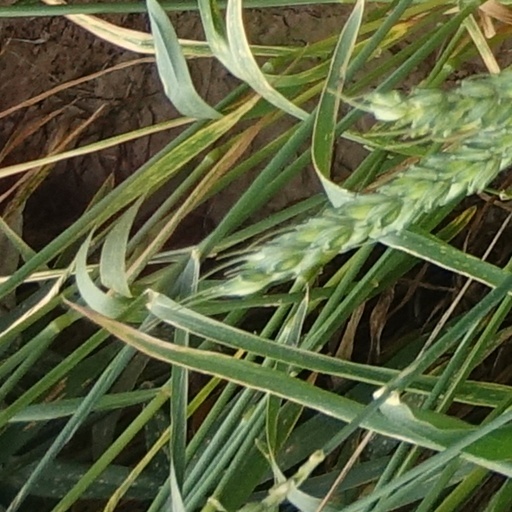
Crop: wheat